Angling

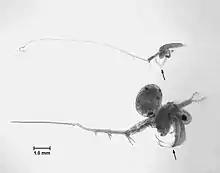
Fishhook waterflea ("Cercopagis pengoi"), an invasive predatory cladoceran associated with bait fishing

Crayfish, which are preyed upon by a variety of ray-finned fishes, are also commonly used as bait, either live or with only the tail meat. They are popular for catching catfish, largemouth bass, smallmouth bass, striped bass, perch and pike. However, studies had confirmed that introducing crayfish outside of their home range has led to various ecological problems of them becoming invasive species. Transporting crayfish as live bait has also contributed to the spread of zebra mussels, which are known to attach themselves onto crayfish, in various waterways throughout Europe and North America.